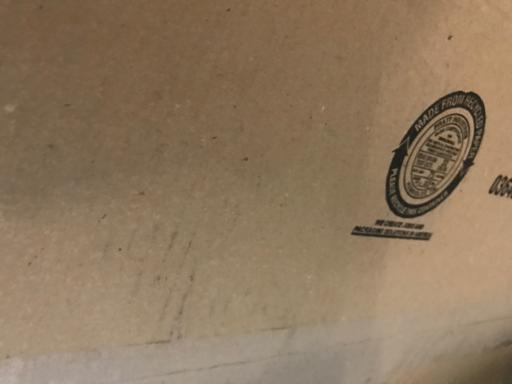
Waste category: cardboard